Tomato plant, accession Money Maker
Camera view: horizontal (90 deg, fisheye); turntable rotation: 240 degrees
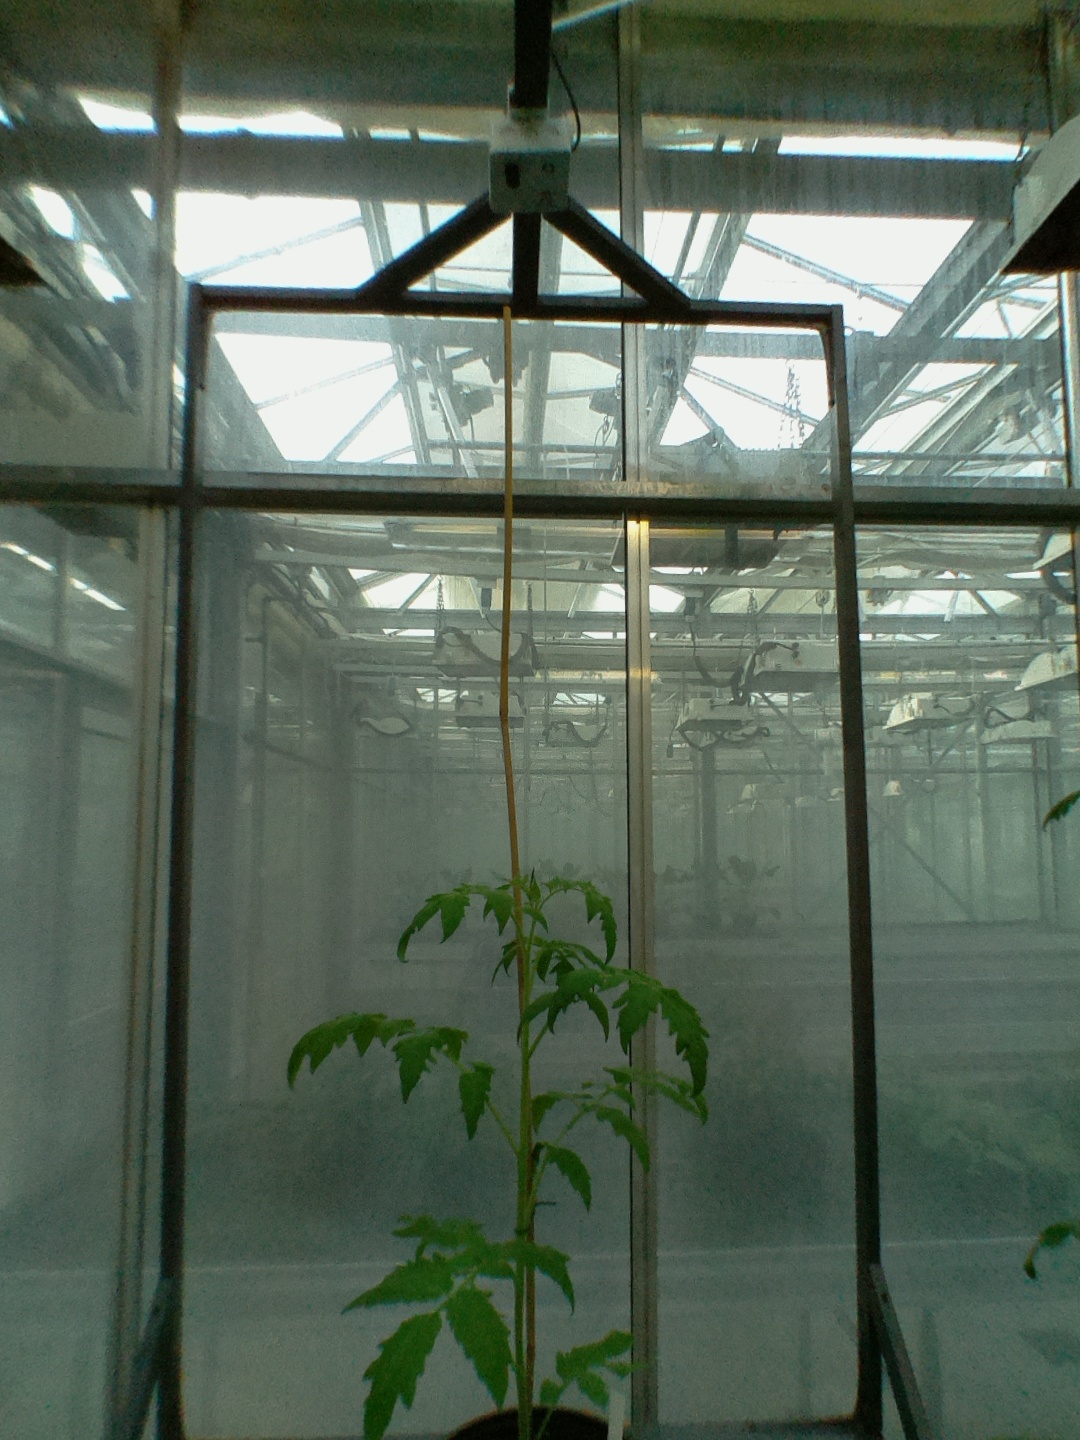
BBCH growth stage 14: 8 of true leaves visible